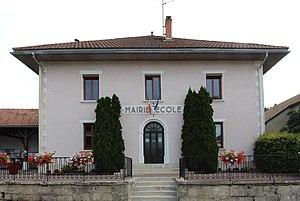
Mairie de Giron, Ain.
Giron est une commune française, située dans le département de l'Ain en région Auvergne-Rhône-Alpes. Elle s'étend sur le sud du massif du Jura.